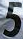
Number: 5